Blue Banana

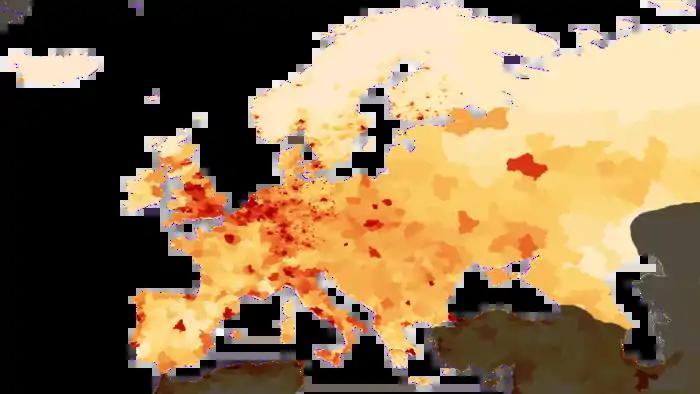
Population density in Europe in 1994, showing the highest density along the Blue Banana

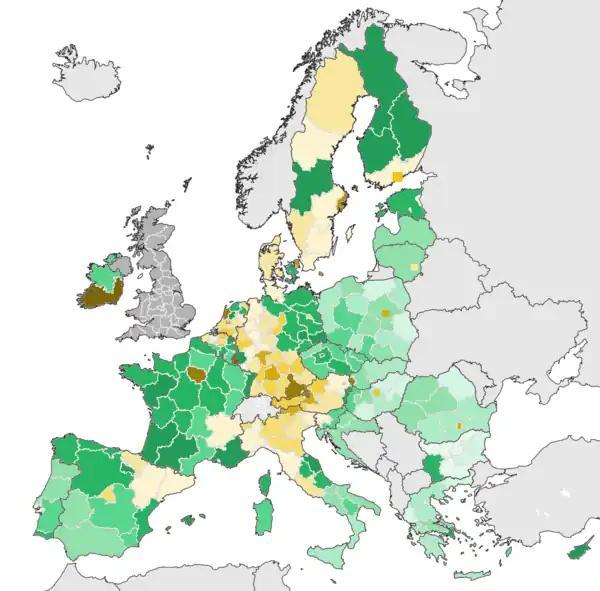
European Union regions by GDP in percentage of the EU average, showing the wealthiest regions are concentrated in the Blue Banana

The French geographer Roger Brunet, who observed a division between "active" and "passive" spaces, developed the concept of a West European "backbone" in 1989. He made reference to an urban corridor of industry and services stretching from northern England to northern Italy. The name "Blue Banana" was dually coined by , and an artist adding a graphic to an article by Josette Alia in "Le Nouvel Observateur". The colour blue referred to either the flag of the European Community, or the blue collars of factory workers in the region.